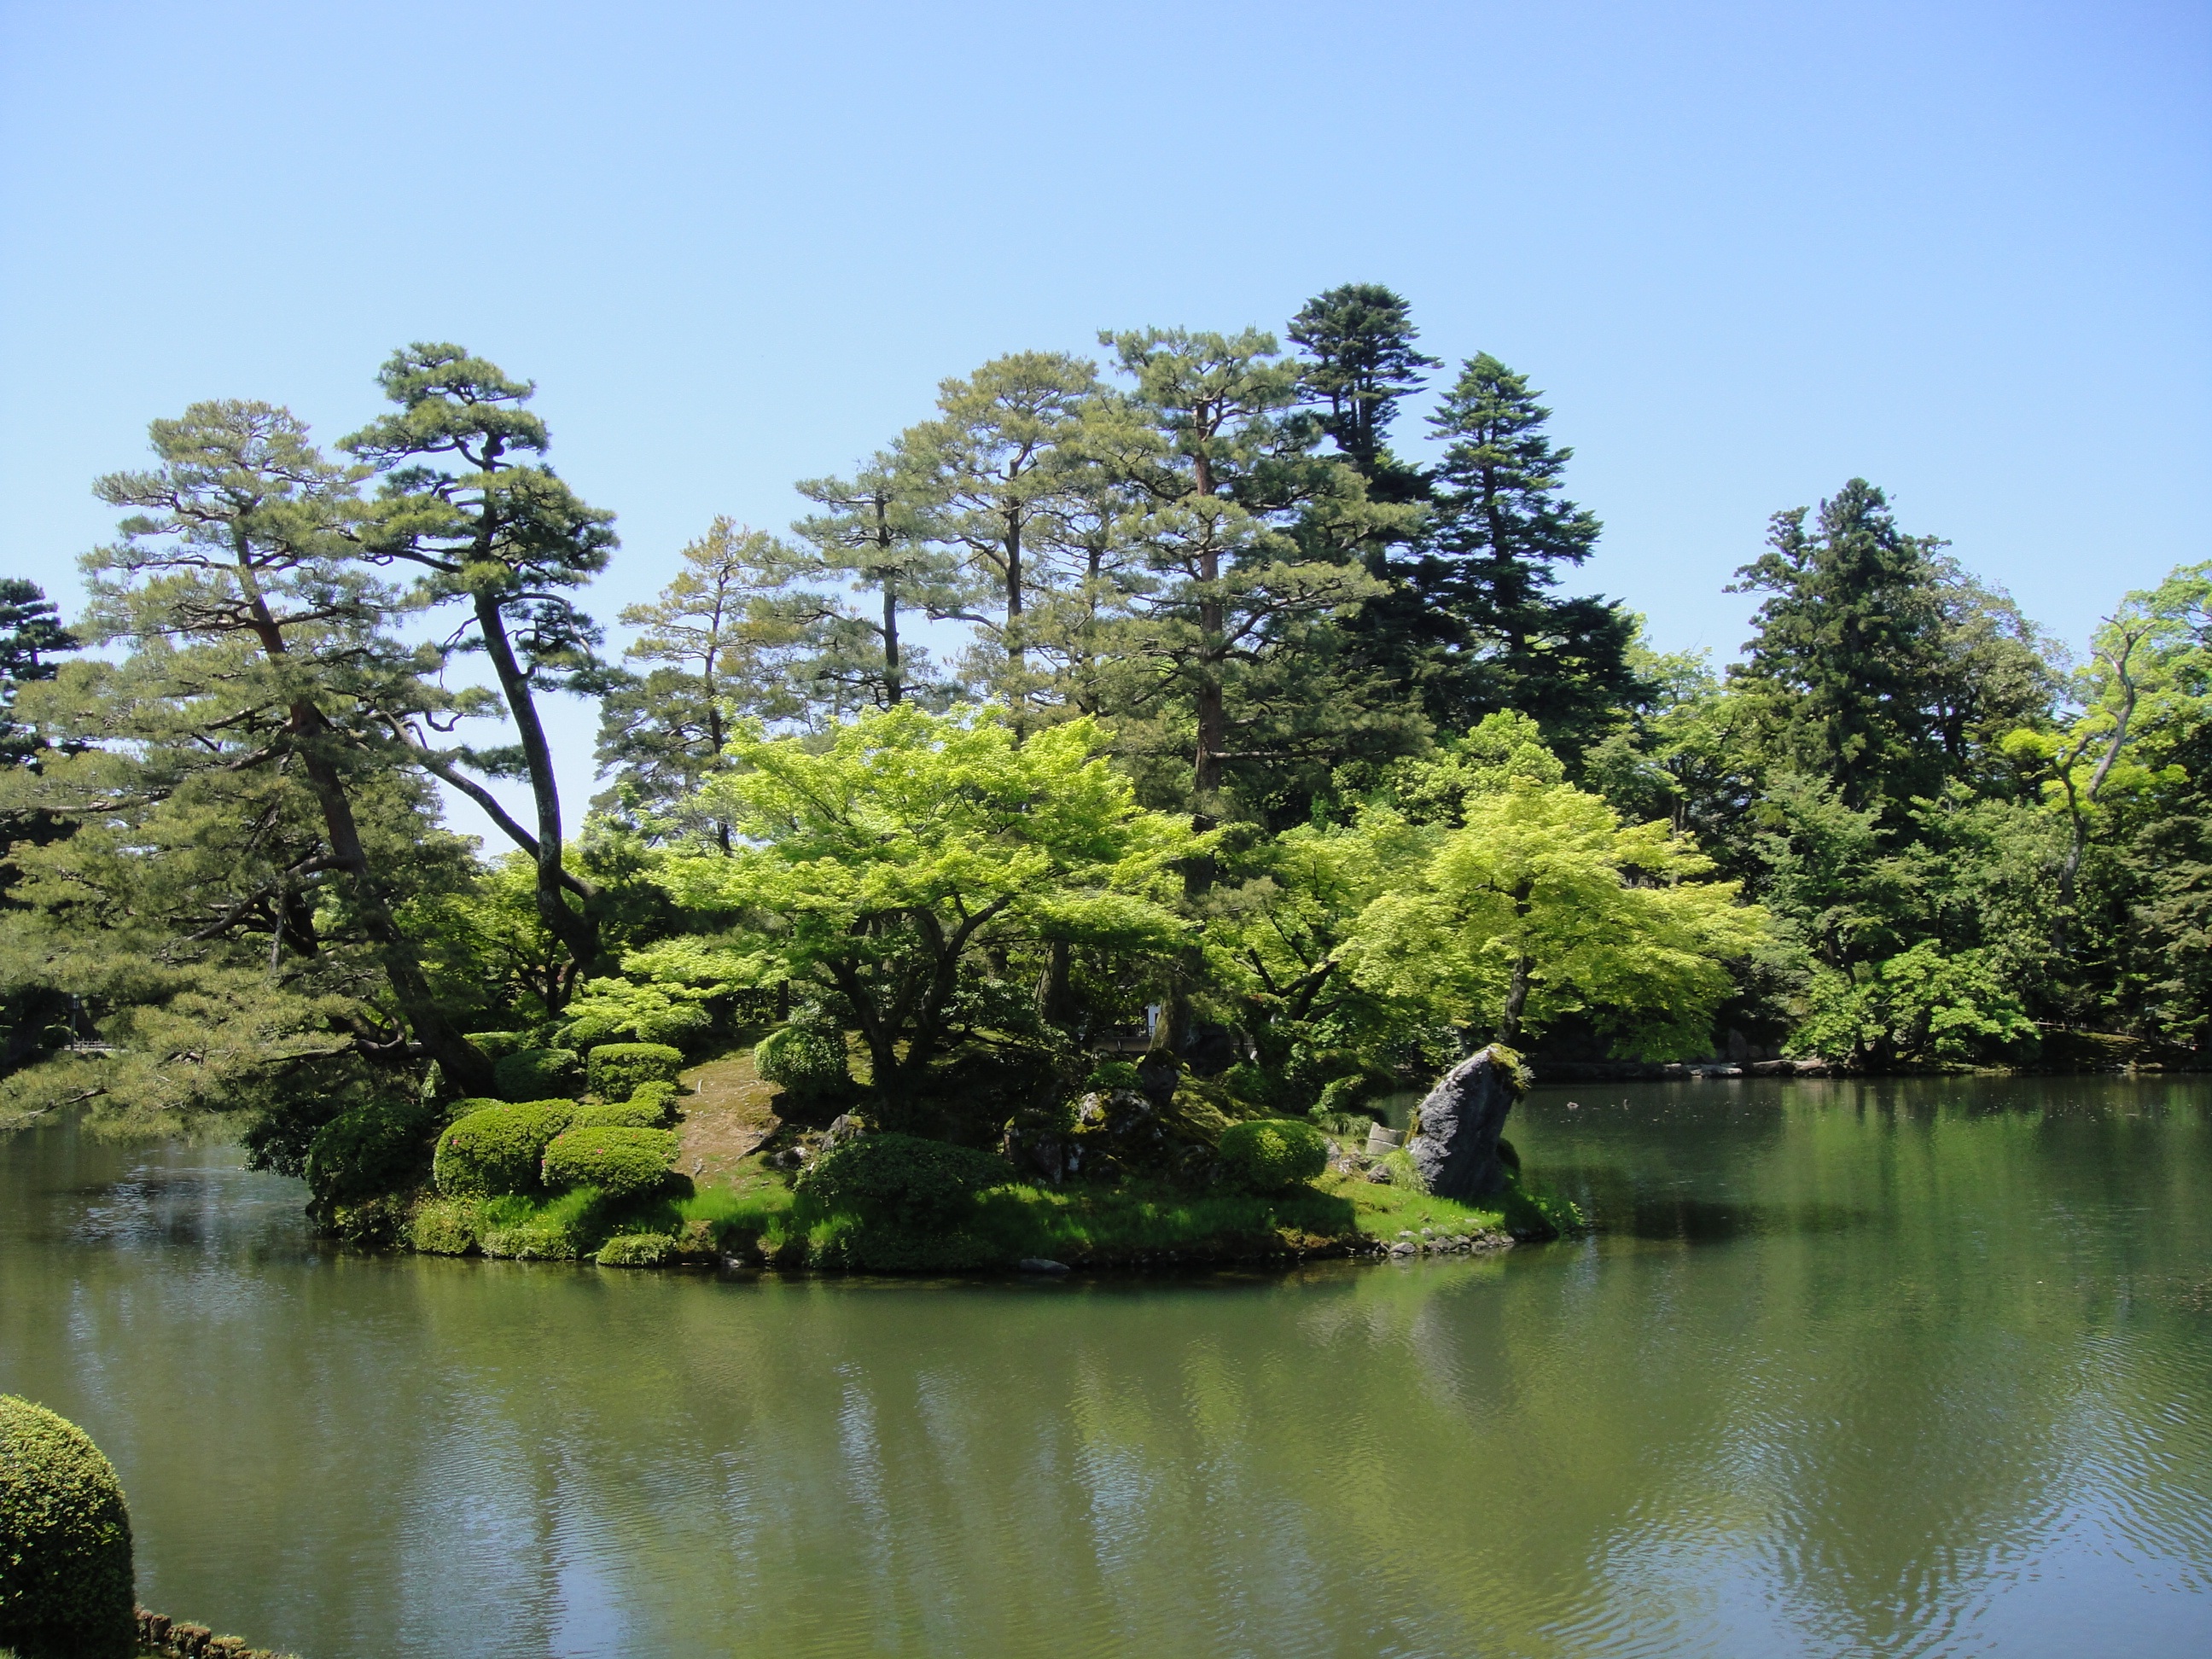
tree, nature, plant, flower, lake, river, pond, reflection, jungle, botany, garden, japan, body of water, ecosystem, woody plant, kenrokuen park, jin ze, northern continental